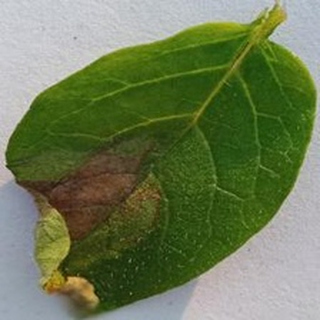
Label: potato_late_blight